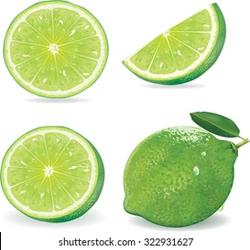
Label: Lemon